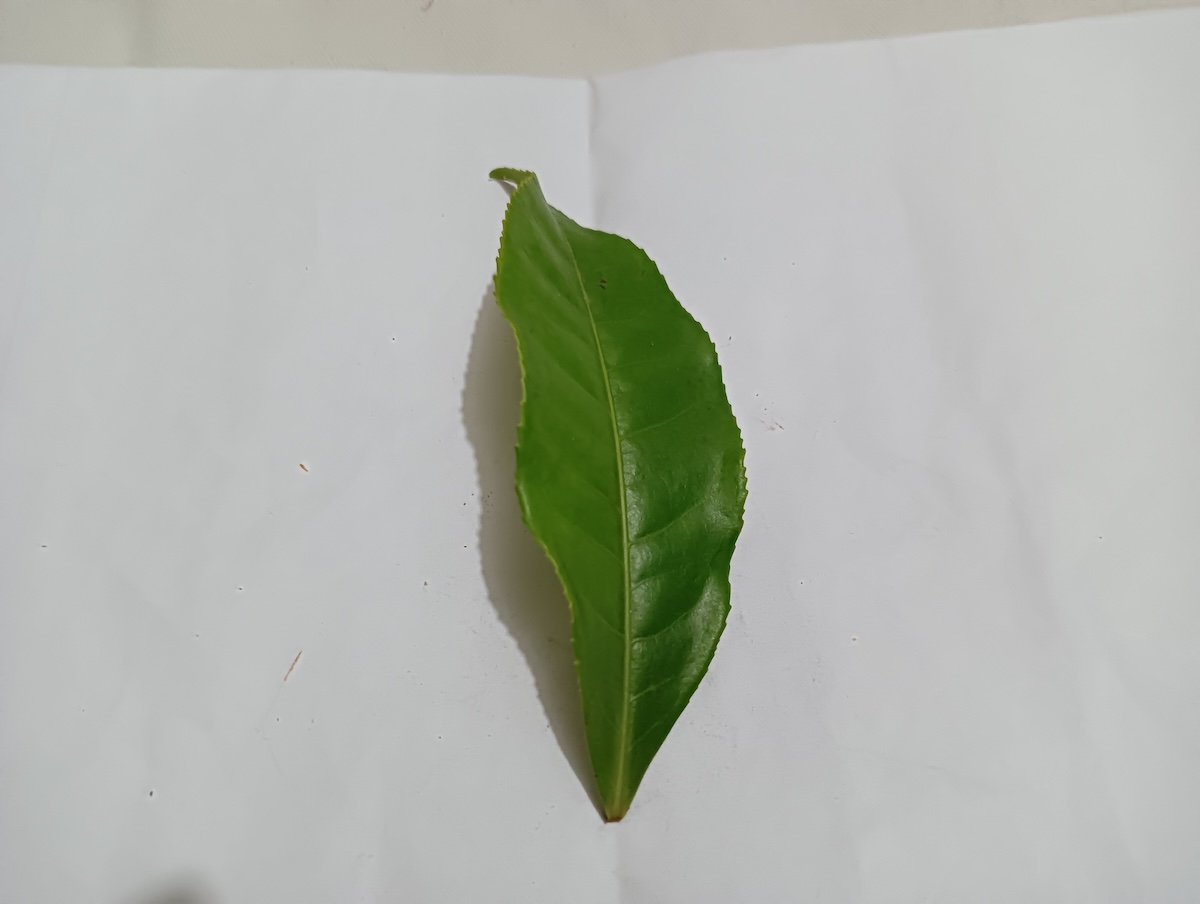
Label: Healthy leaf